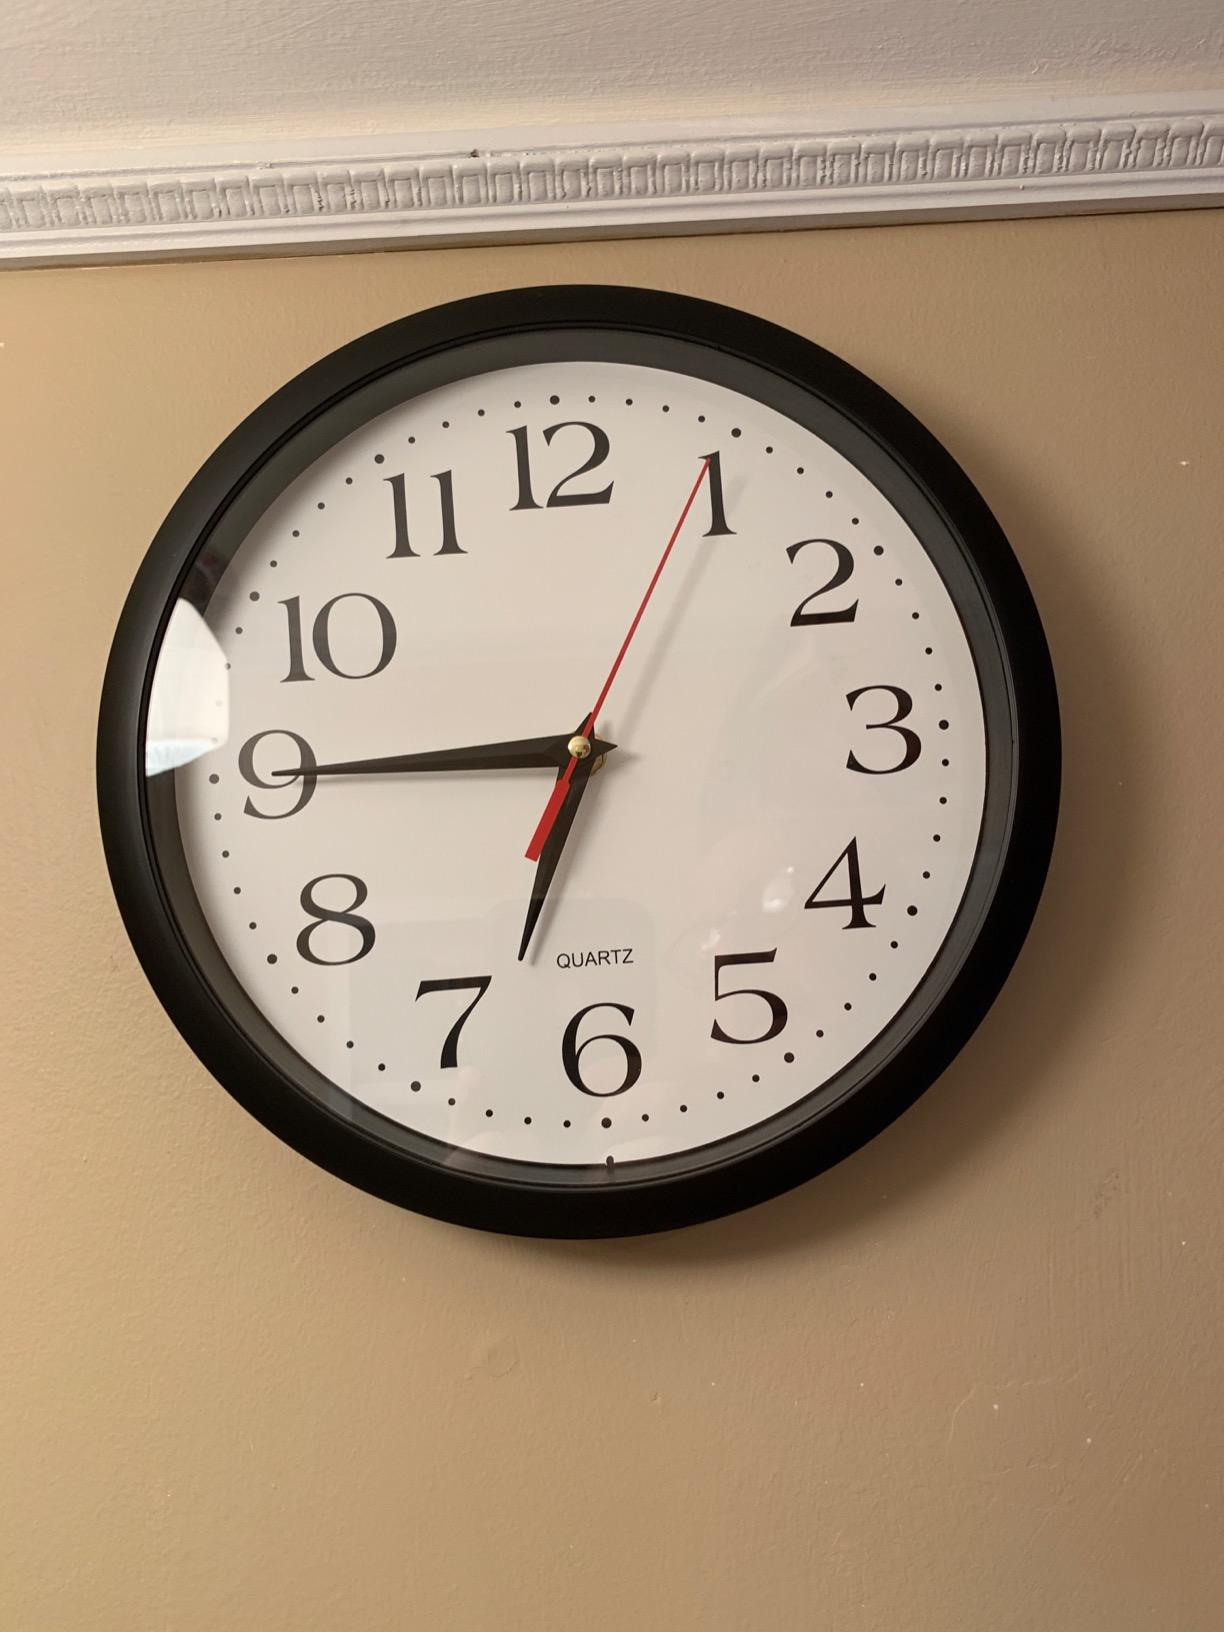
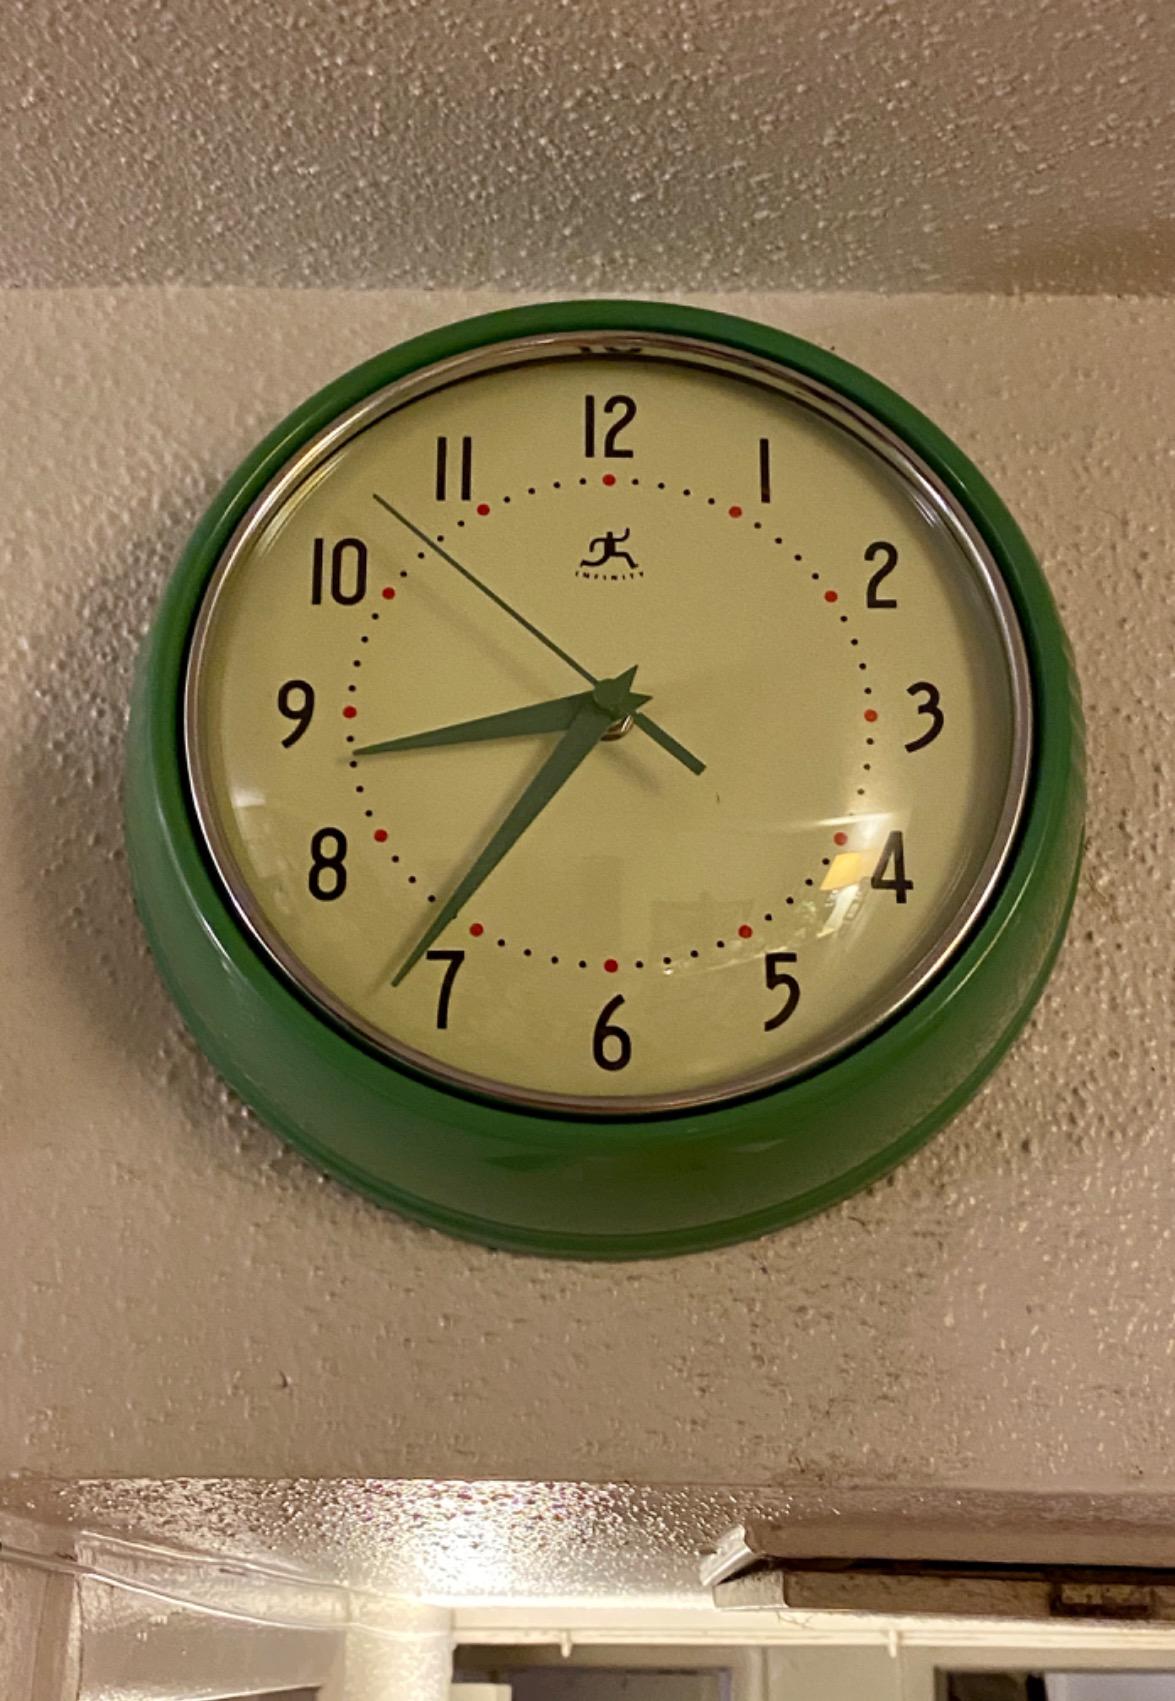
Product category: clock
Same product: no